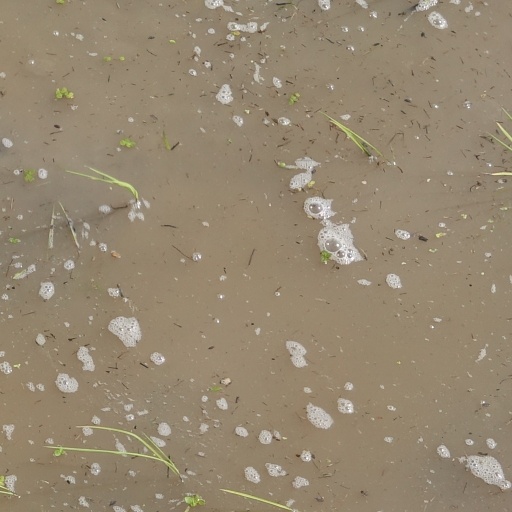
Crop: rice